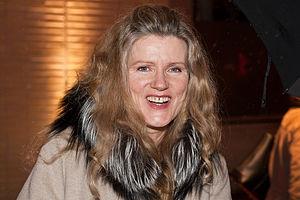
La Berlinale 2012 est la 62ᵉ édition du festival du film de Berlin, qui s'est déroulée du 9 février 2012 au 19 février 2012. Mike Leigh, metteur en scène de théâtre et réalisateur anglais, en fut le président du jury.